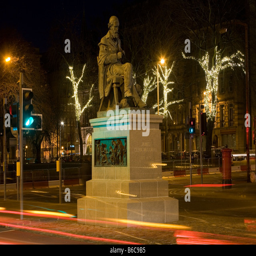
the statue at the east end of a city seen at night